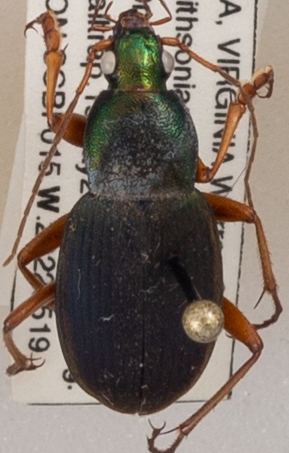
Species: Chlaenius aestivus
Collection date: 2022-05-19 04:00:00
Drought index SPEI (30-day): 1.098
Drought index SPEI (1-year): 0.24
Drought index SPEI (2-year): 0.782